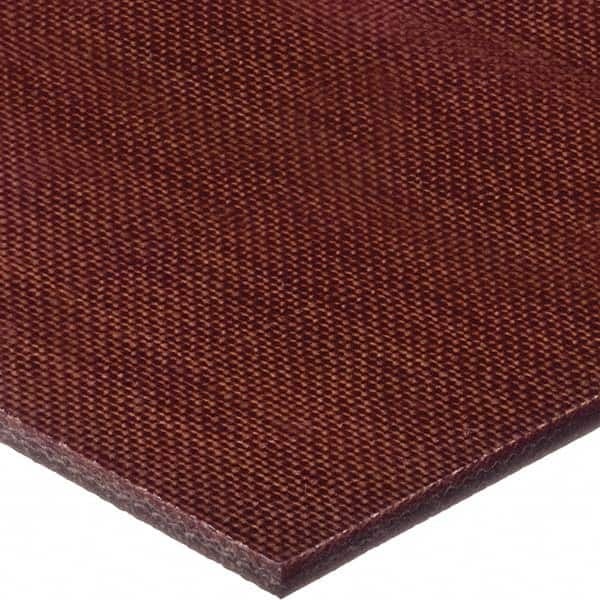
USA Sealing - 2' x 7/8" Brown Garolite (LE) Rod
Item #: 11891660 Brand: USA Sealing Model #: BULK-CR-GLE-86 Product Specifications Material Garolite (LE) Diameter (Inch) 7/8 Length (Feet) 2 Hardness Rockwell M-100 Color Brown
Brand: USA Sealing
Category: Hardware > Hardware Accessories > Moving & Soundproofing Blankets & Covers > Soundproofing Blankets & Covers